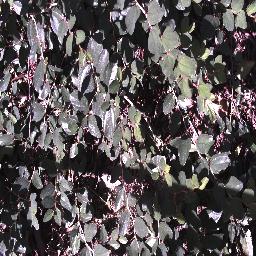
Label: chinee_apple